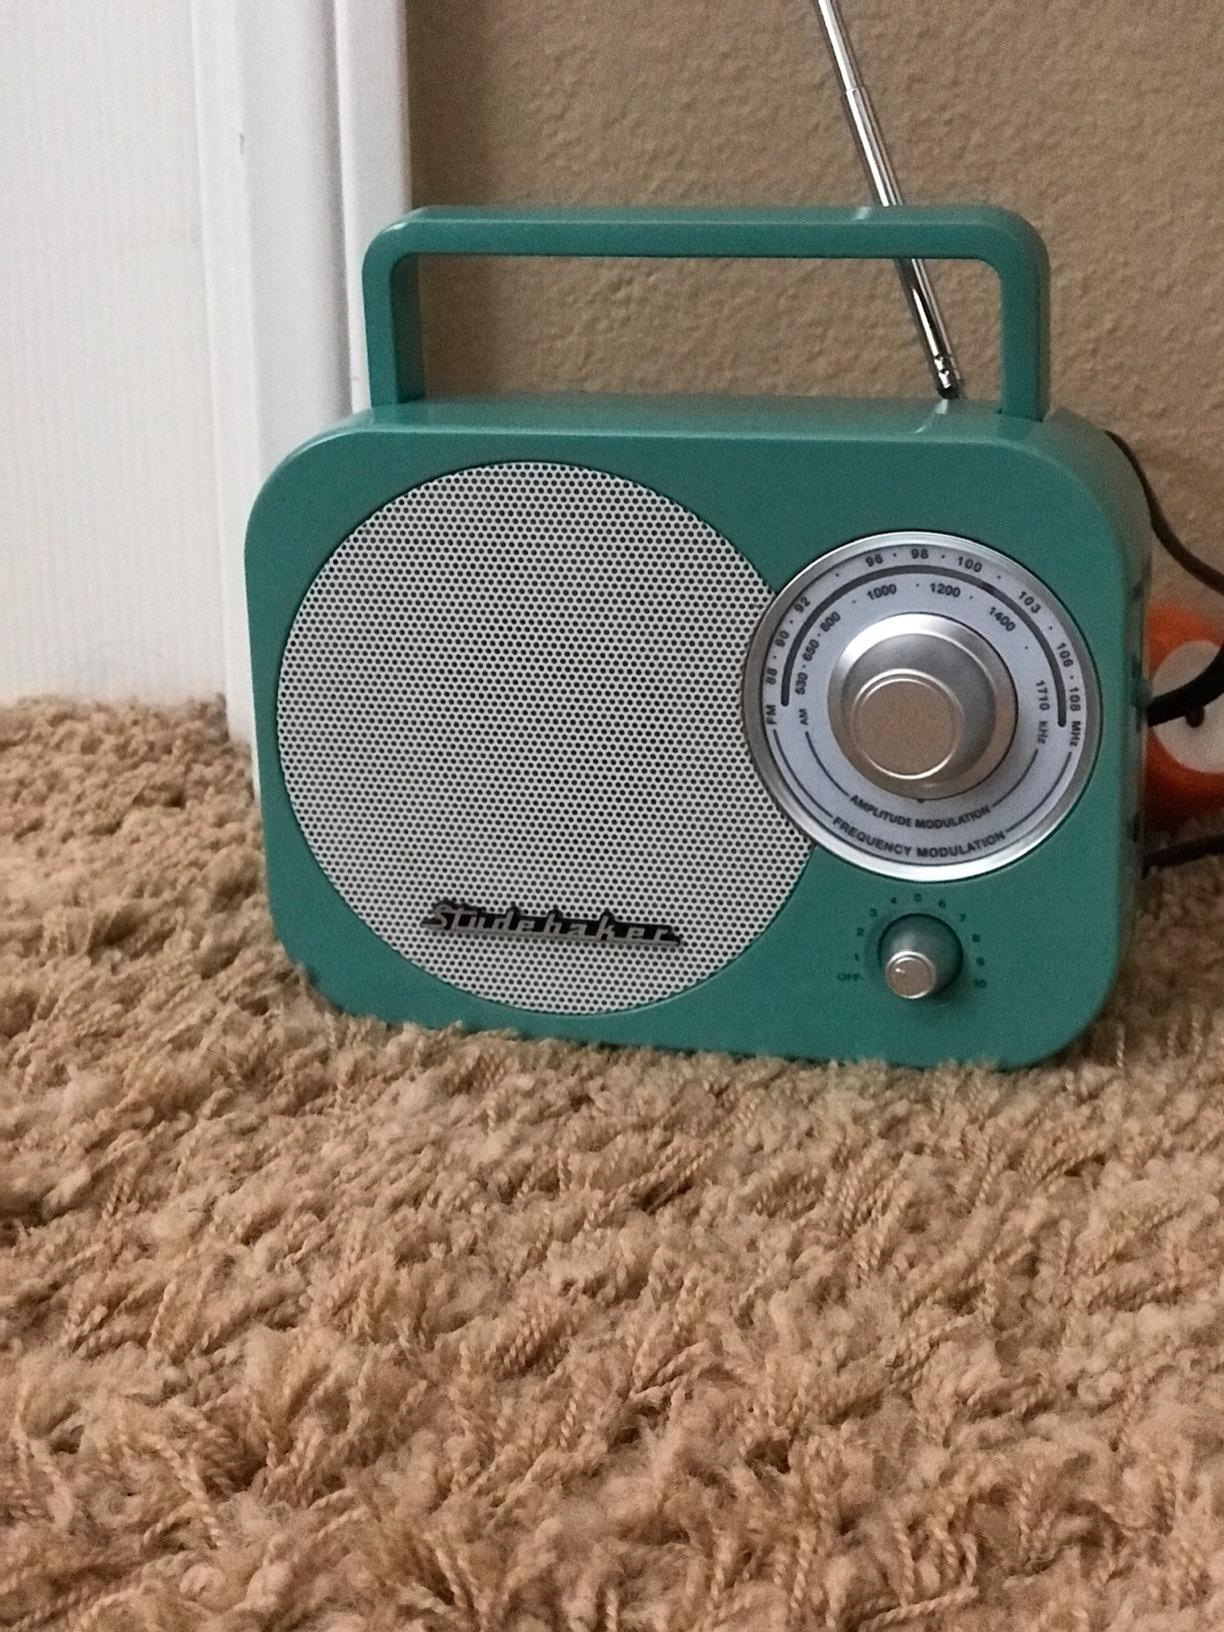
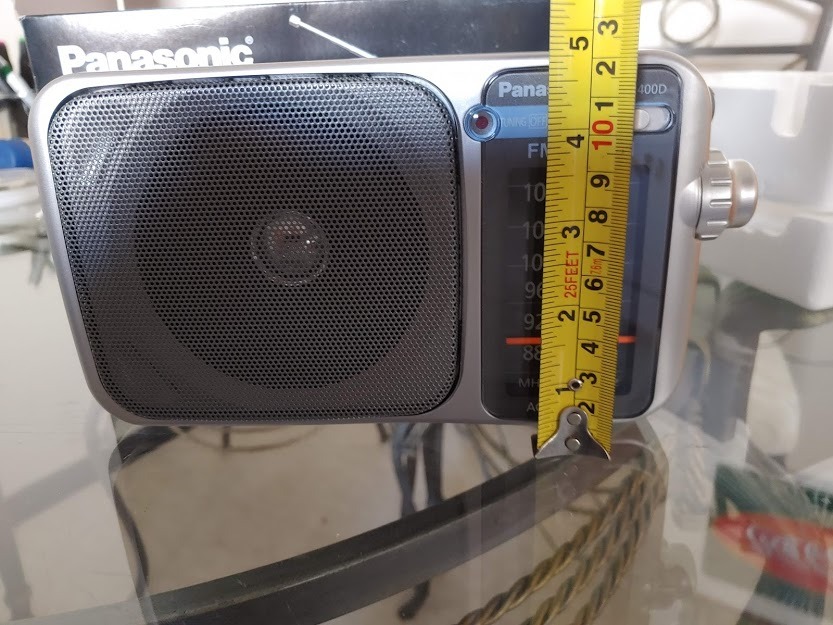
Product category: radio
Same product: no